Punakha

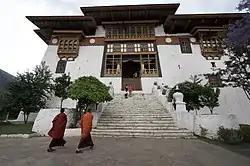
Punakha Dzong

In 1907, Punakha Dzong was the site of the coronation of Ugyen Wangchuck as the first King of Bhutan. Three years later, a treaty was signed at Punakha whereby the British agreed not to interfere in Bhutanese internal affairs and Bhutan allowed Britain to direct its foreign affairs.